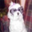
Label: dog